Water jet cutter

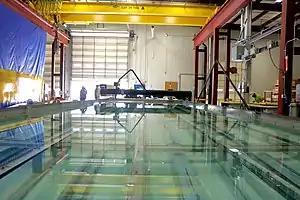
Large water jet abrasive cutting machine

All waterjets follow the same principle of using high-pressure water focused into a beam by a nozzle. Most machines accomplish this by first running the water through a high-pressure pump. There are two types of pumps used to create this high pressure; an intensifier pump and a direct drive or crankshaft pump. A direct drive pump works much like a car engine, forcing water through high-pressure tubing using plungers attached to a crankshaft. An intensifier pump creates pressure by using hydraulic oil to move a piston forcing the water through a tiny hole. The water then travels along the high-pressure tubing to the nozzle of the waterjet. In the nozzle, the water is focused into a thin beam by a jewel orifice. This beam of water is ejected from the nozzle, cutting through the material by spraying it with the jet of speed on the order of Mach 3, around . The process is the same for abrasive waterjets until the water reaches the nozzle. Here abrasives such as garnet and aluminium oxide, are fed into the nozzle via an abrasive inlet. The abrasive then mixes with the water in a mixing tube and is forced out the end at high pressure.